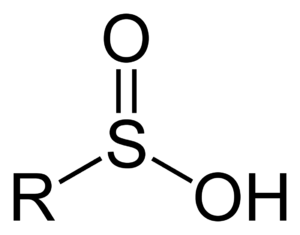
Un acide sulfinique est un acide sulfuré portant le groupe fonctionnel –SO₂H. Ce groupe présente une configuration semblable à celle du groupe carboxyle. Toutefois, la configuration spatiale n'est pas la même : alors que le groupe carboxylique forme un plan, le groupe sulfinyle est chiral du fait d'un doublet non liant sur le soufre. De plus, le groupe sulfinyle a un pKₐ d'environ 1 à 2, contrairement à celui du groupe carboxyle qui est d'environ 4.